Virginia Rappe

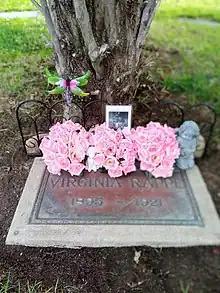
The gravesite of Virginia Rappe (with incorrect birth year) at Hollywood Forever Cemetery, maintained by The Silent Film Cemetery Project

The exact events of the party remain unclear, with witnesses relating numerous versions of what happened. It was alleged that Rappe had died as a result of a violent sexual assault by Arbuckle. Arbuckle's accuser, Bambina Maude Delmont, had accompanied Rappe to the party; she had first met Rappe only a few days earlier. Delmont, however, had a police record for extortion, prostitution and blackmail. Subsequent witnesses testified that Rappe had for some time suffered from cystitis, a condition which could have been aggravated by consuming alcohol. Witnesses also testified that Rappe had previously suffered from venereal disease, so there were allegations that her death was brought on by her health rather than by an assault, however her autopsy revealed no sign of venereal disease or any current or prior pregnancies.